Hanover Wayside

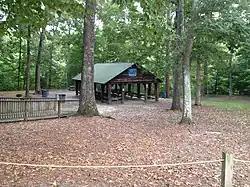
Picnic area at the wayside

Hanover Wayside is a historic wayside and national historic district located near Hanover Courthouse, Hanover County, Virginia. The district includes five contributing buildings, one contributing site, and one contributing structure. It was built about 1937–1938 by the Civilian Conservation Corps (CCC) as a Recreation Demonstration Areas project. The buildings are in the rustic style and include the picnic shelter, wayside caretaker's house, public restroom, and garage.